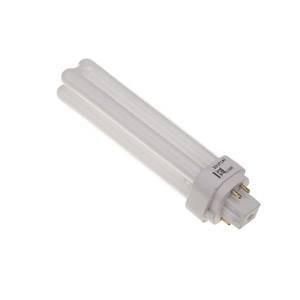
PLC134P-83 - 13w 4Pin Col:83 G24q-1
13w 4Pin Col:83 G24q-1 Product Details Wattage 4PIN Voltage 13W Color Warmwhite/830 Cap COL:8 Life Span N/A Beam Angle N/A Shape Compact Product Dimensions Length 115mm Diameter 35mm
Brand: Other
Category: Home & Garden > Lighting > Light Bulbs > Compact Fluorescent Lamps